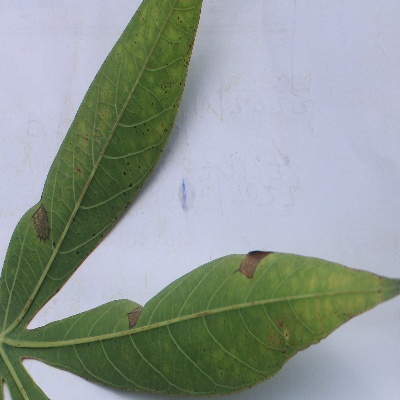
Crop: Cassava
Condition: brown spot